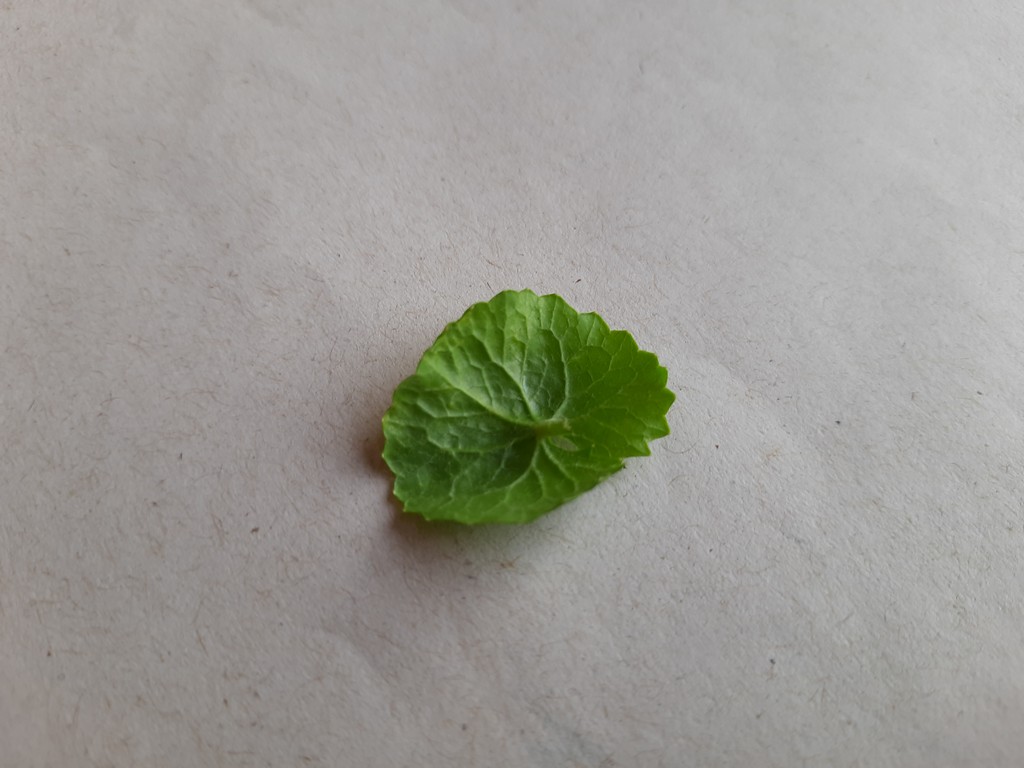
Label: Healthy